Twenty Days Without War

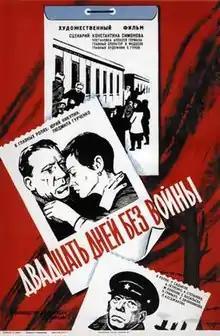

Twenty Days Without War is a 1976 Soviet film based on a story by Konstantin Simonov, directed by Aleksey German and starring Yuri Nikulin and Lyudmila Gurchenko.